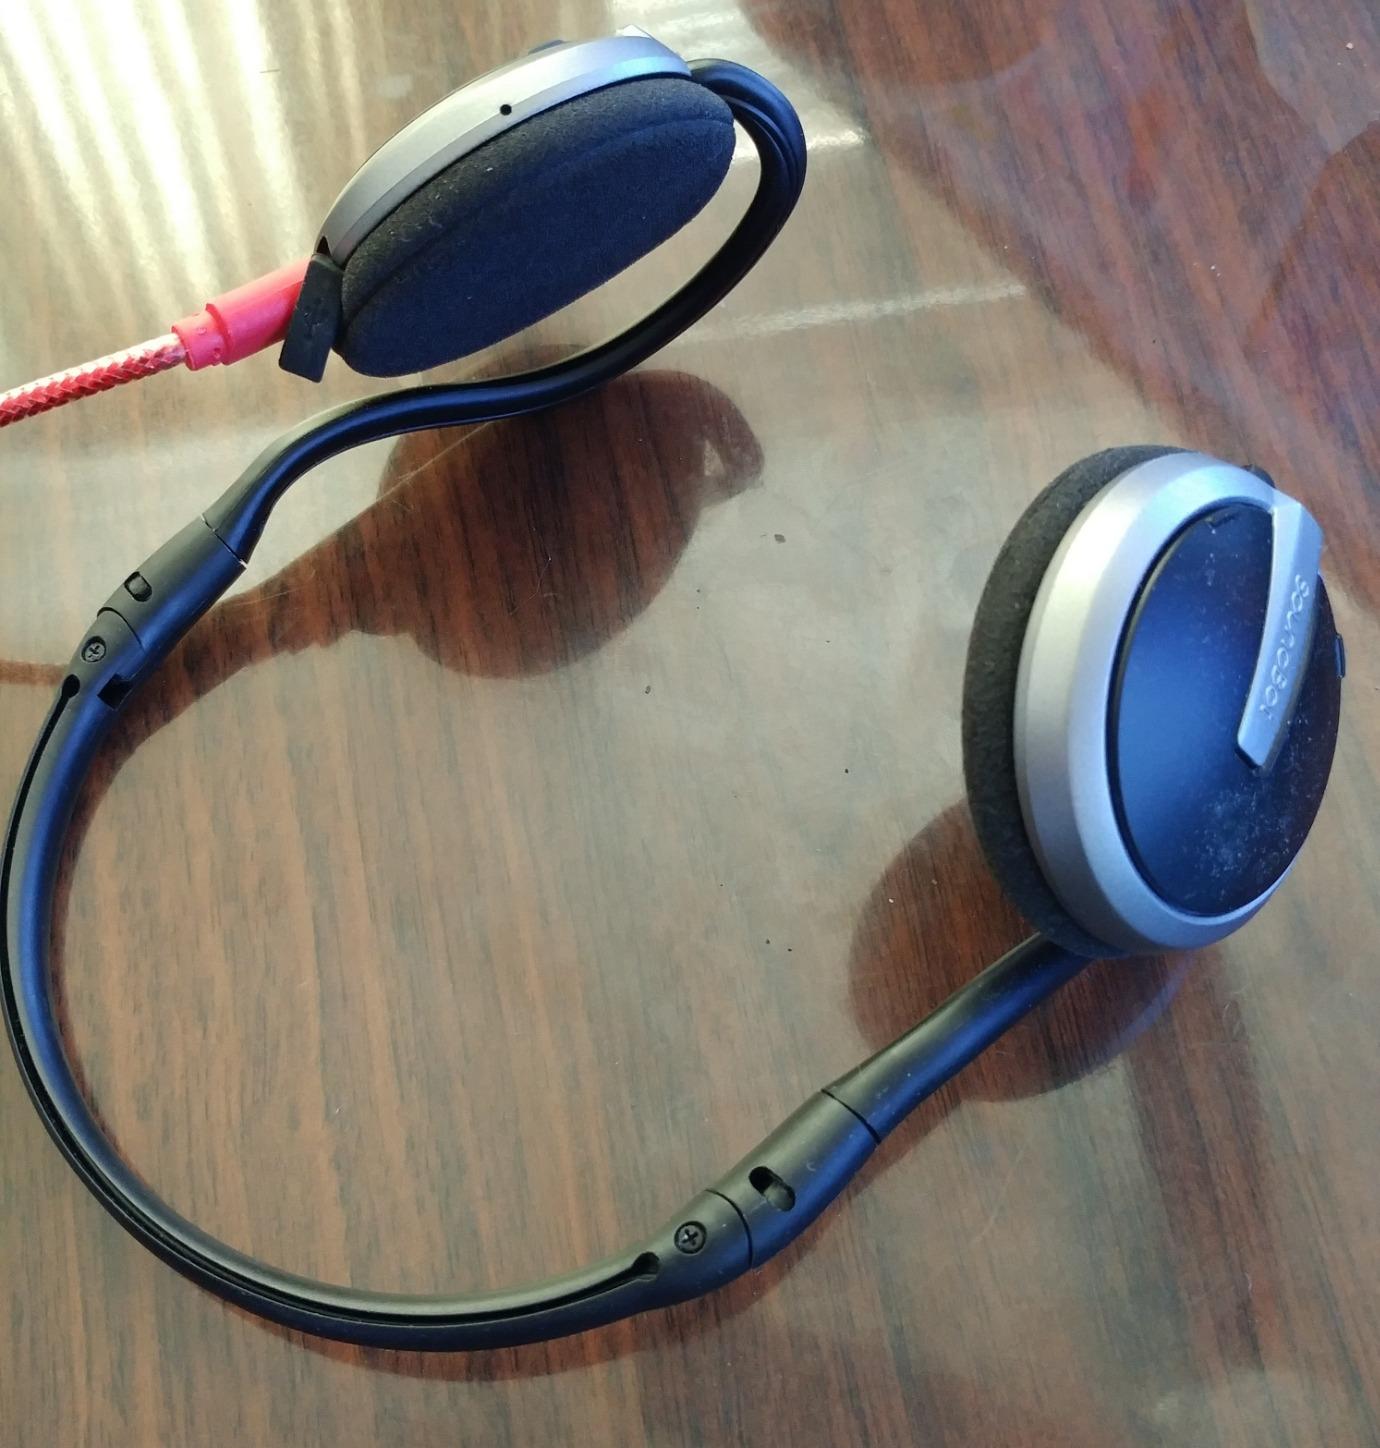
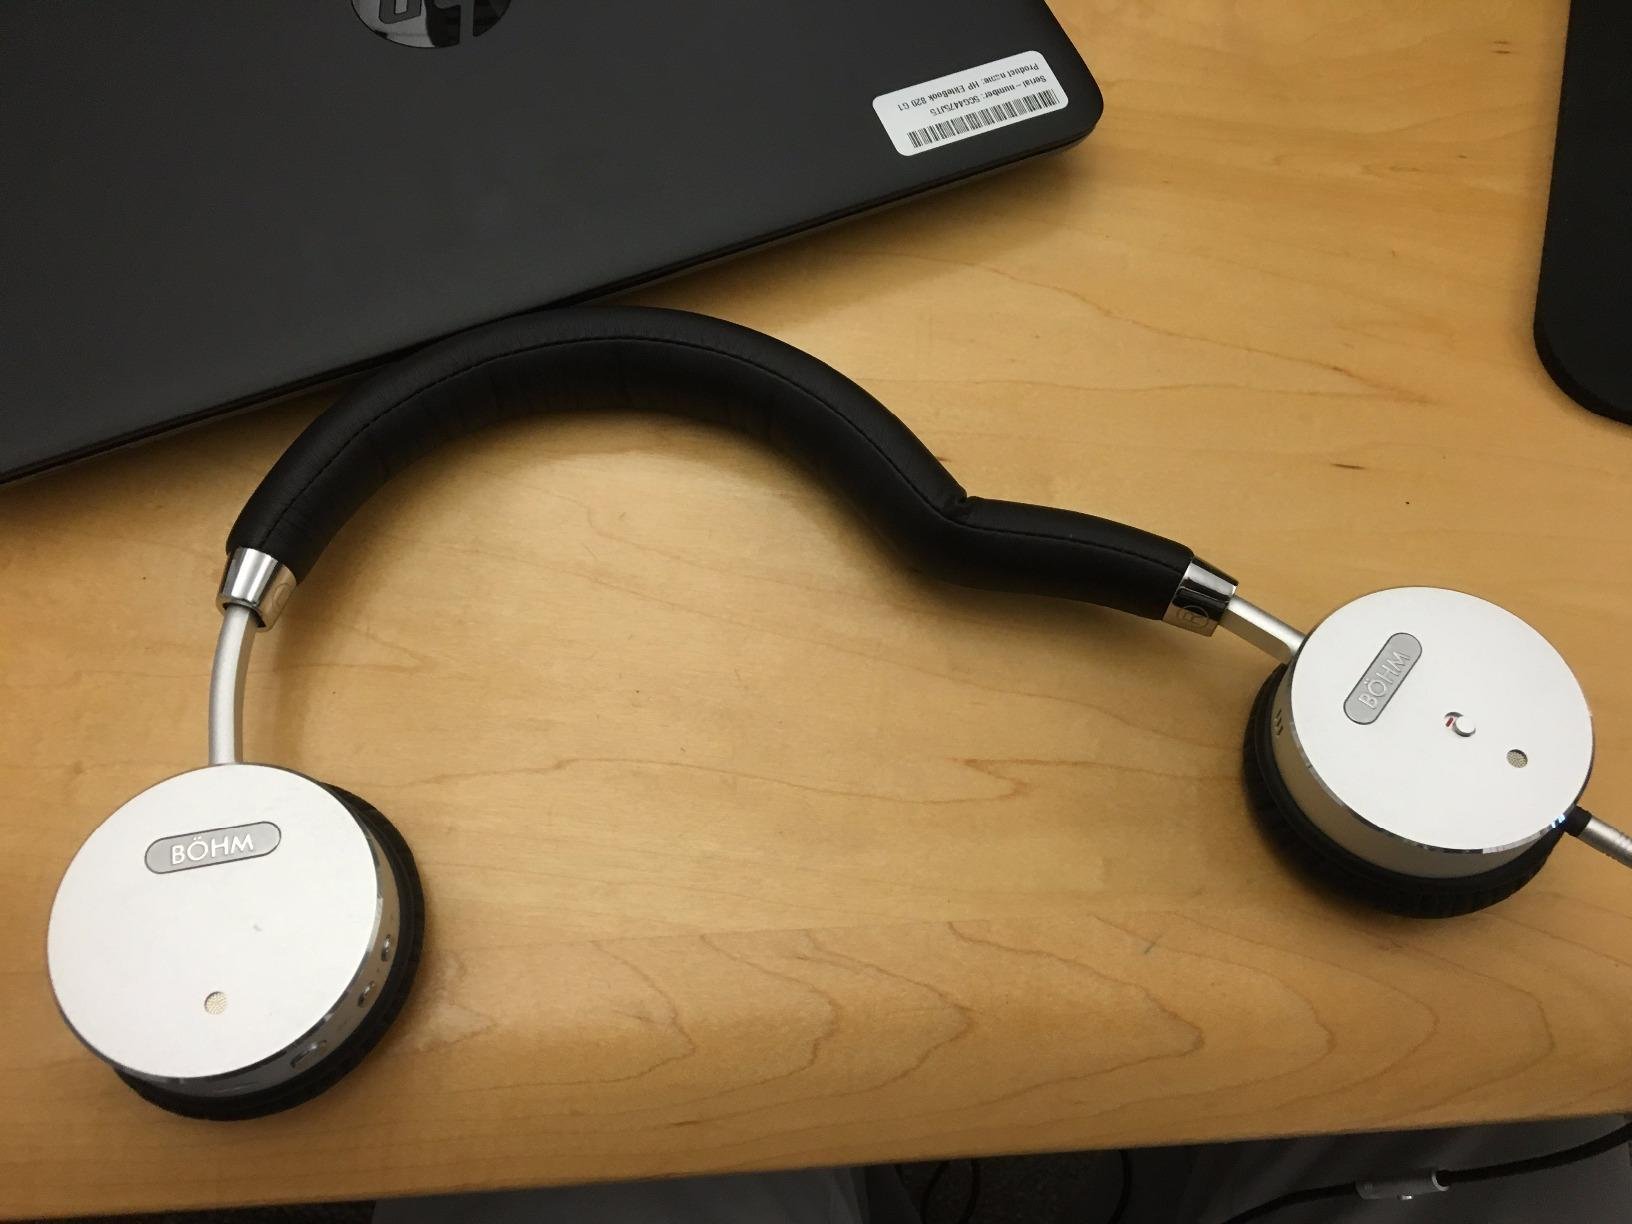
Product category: headphones
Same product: no